Jirón Cuzco

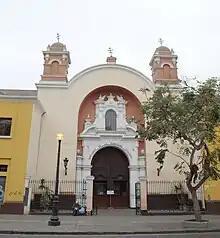
The church and monastery in block 3.

The road that today constitutes the street was laid by Francisco Pizarro when he founded the city of Lima on January 18, 1535. In 1862, when a new urban nomenclature was adopted, the road was named jirón Cuzco, after the department of Cuzco. Prior to this renaming, each block ("cuadra") had a unique name: